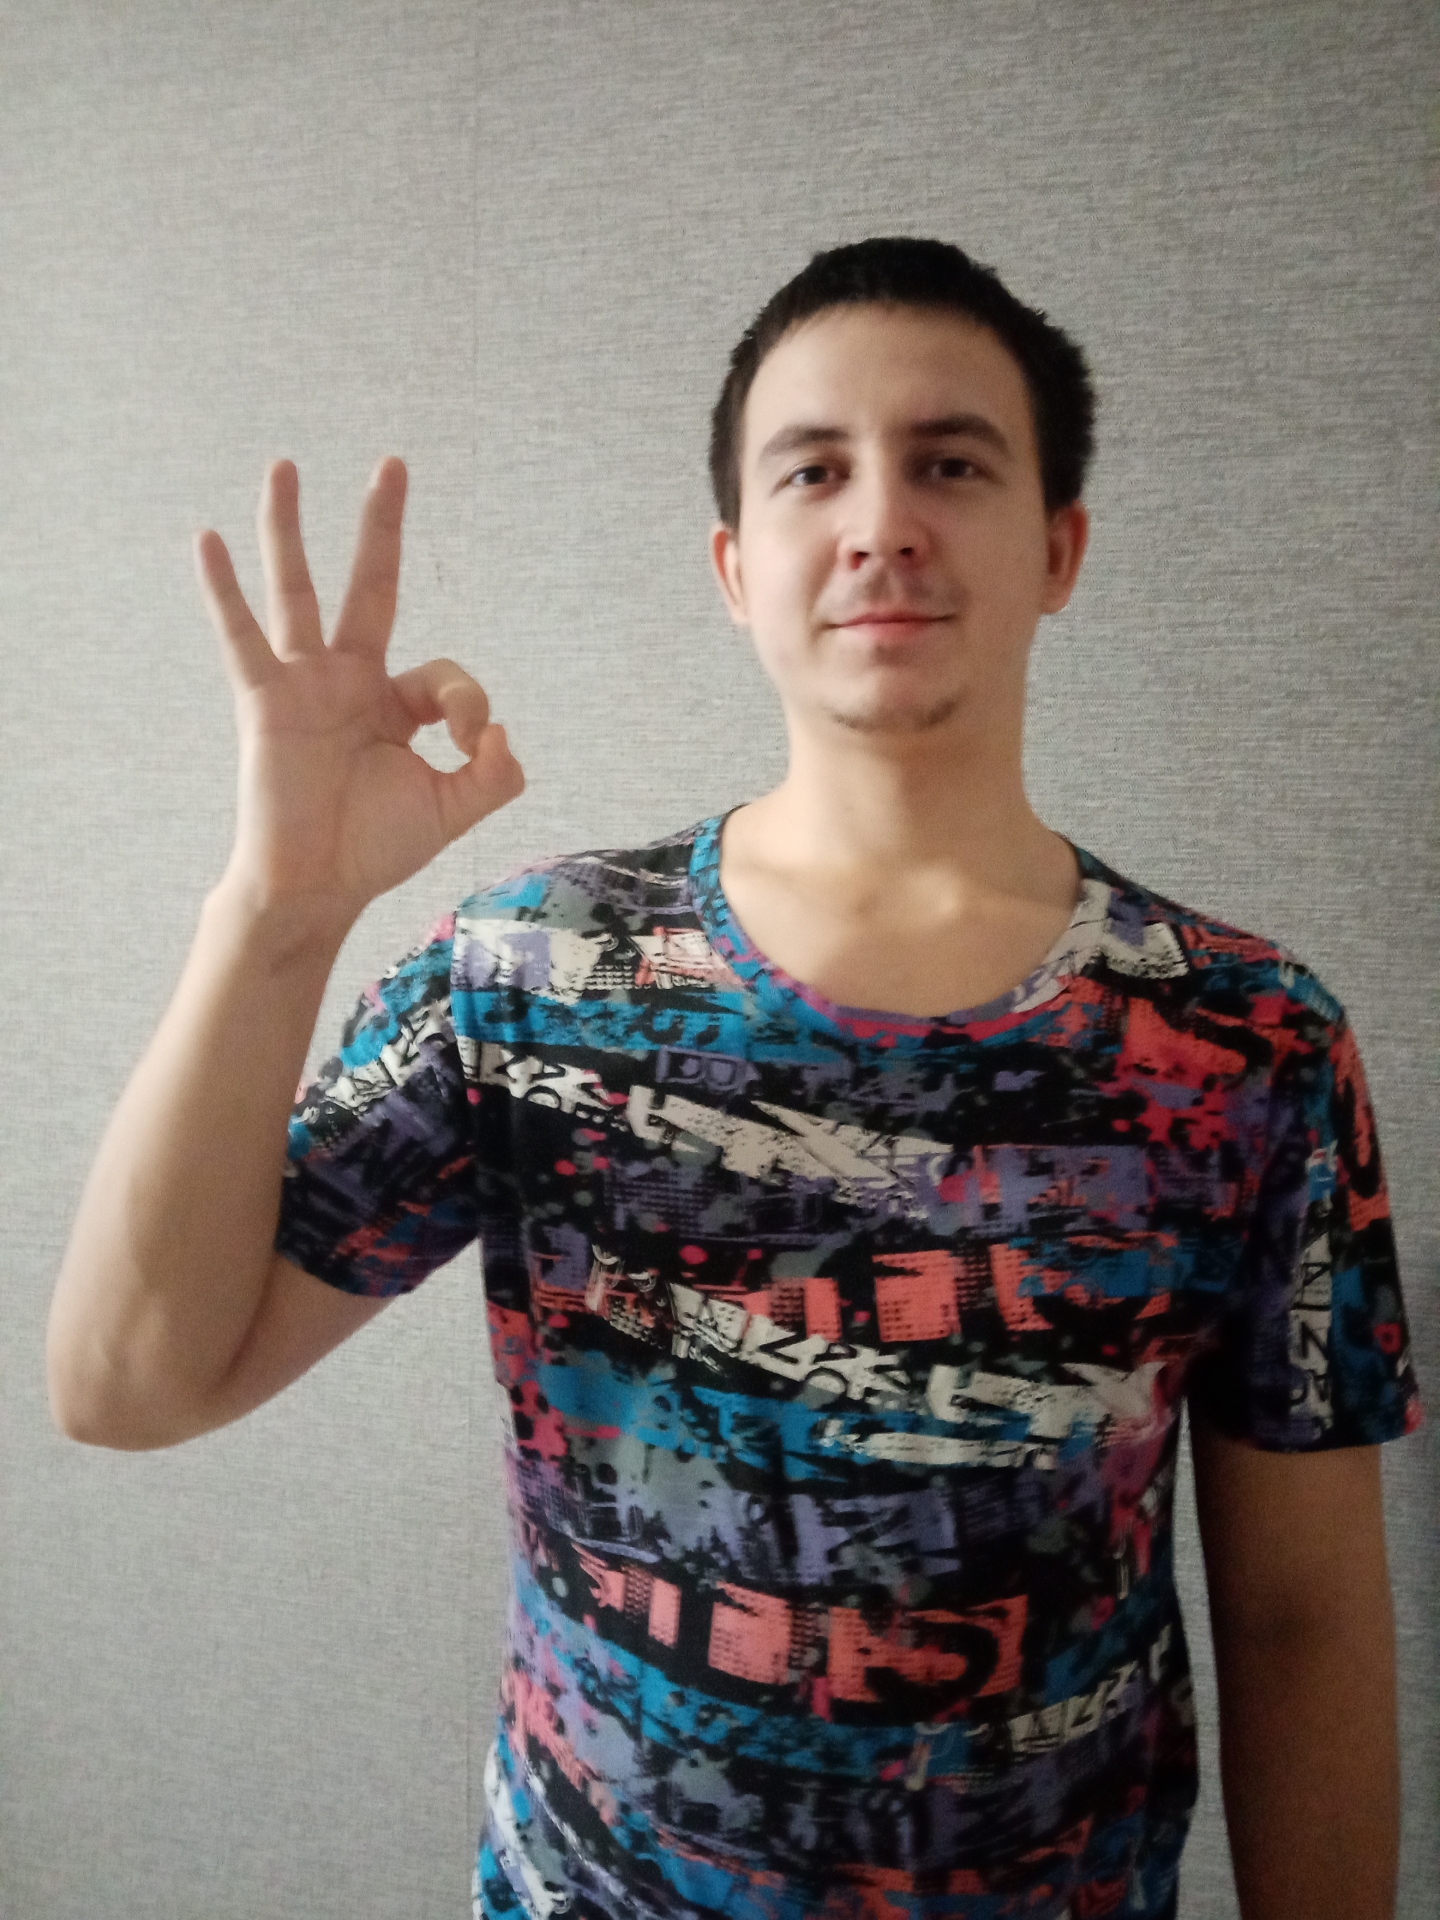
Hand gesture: ok